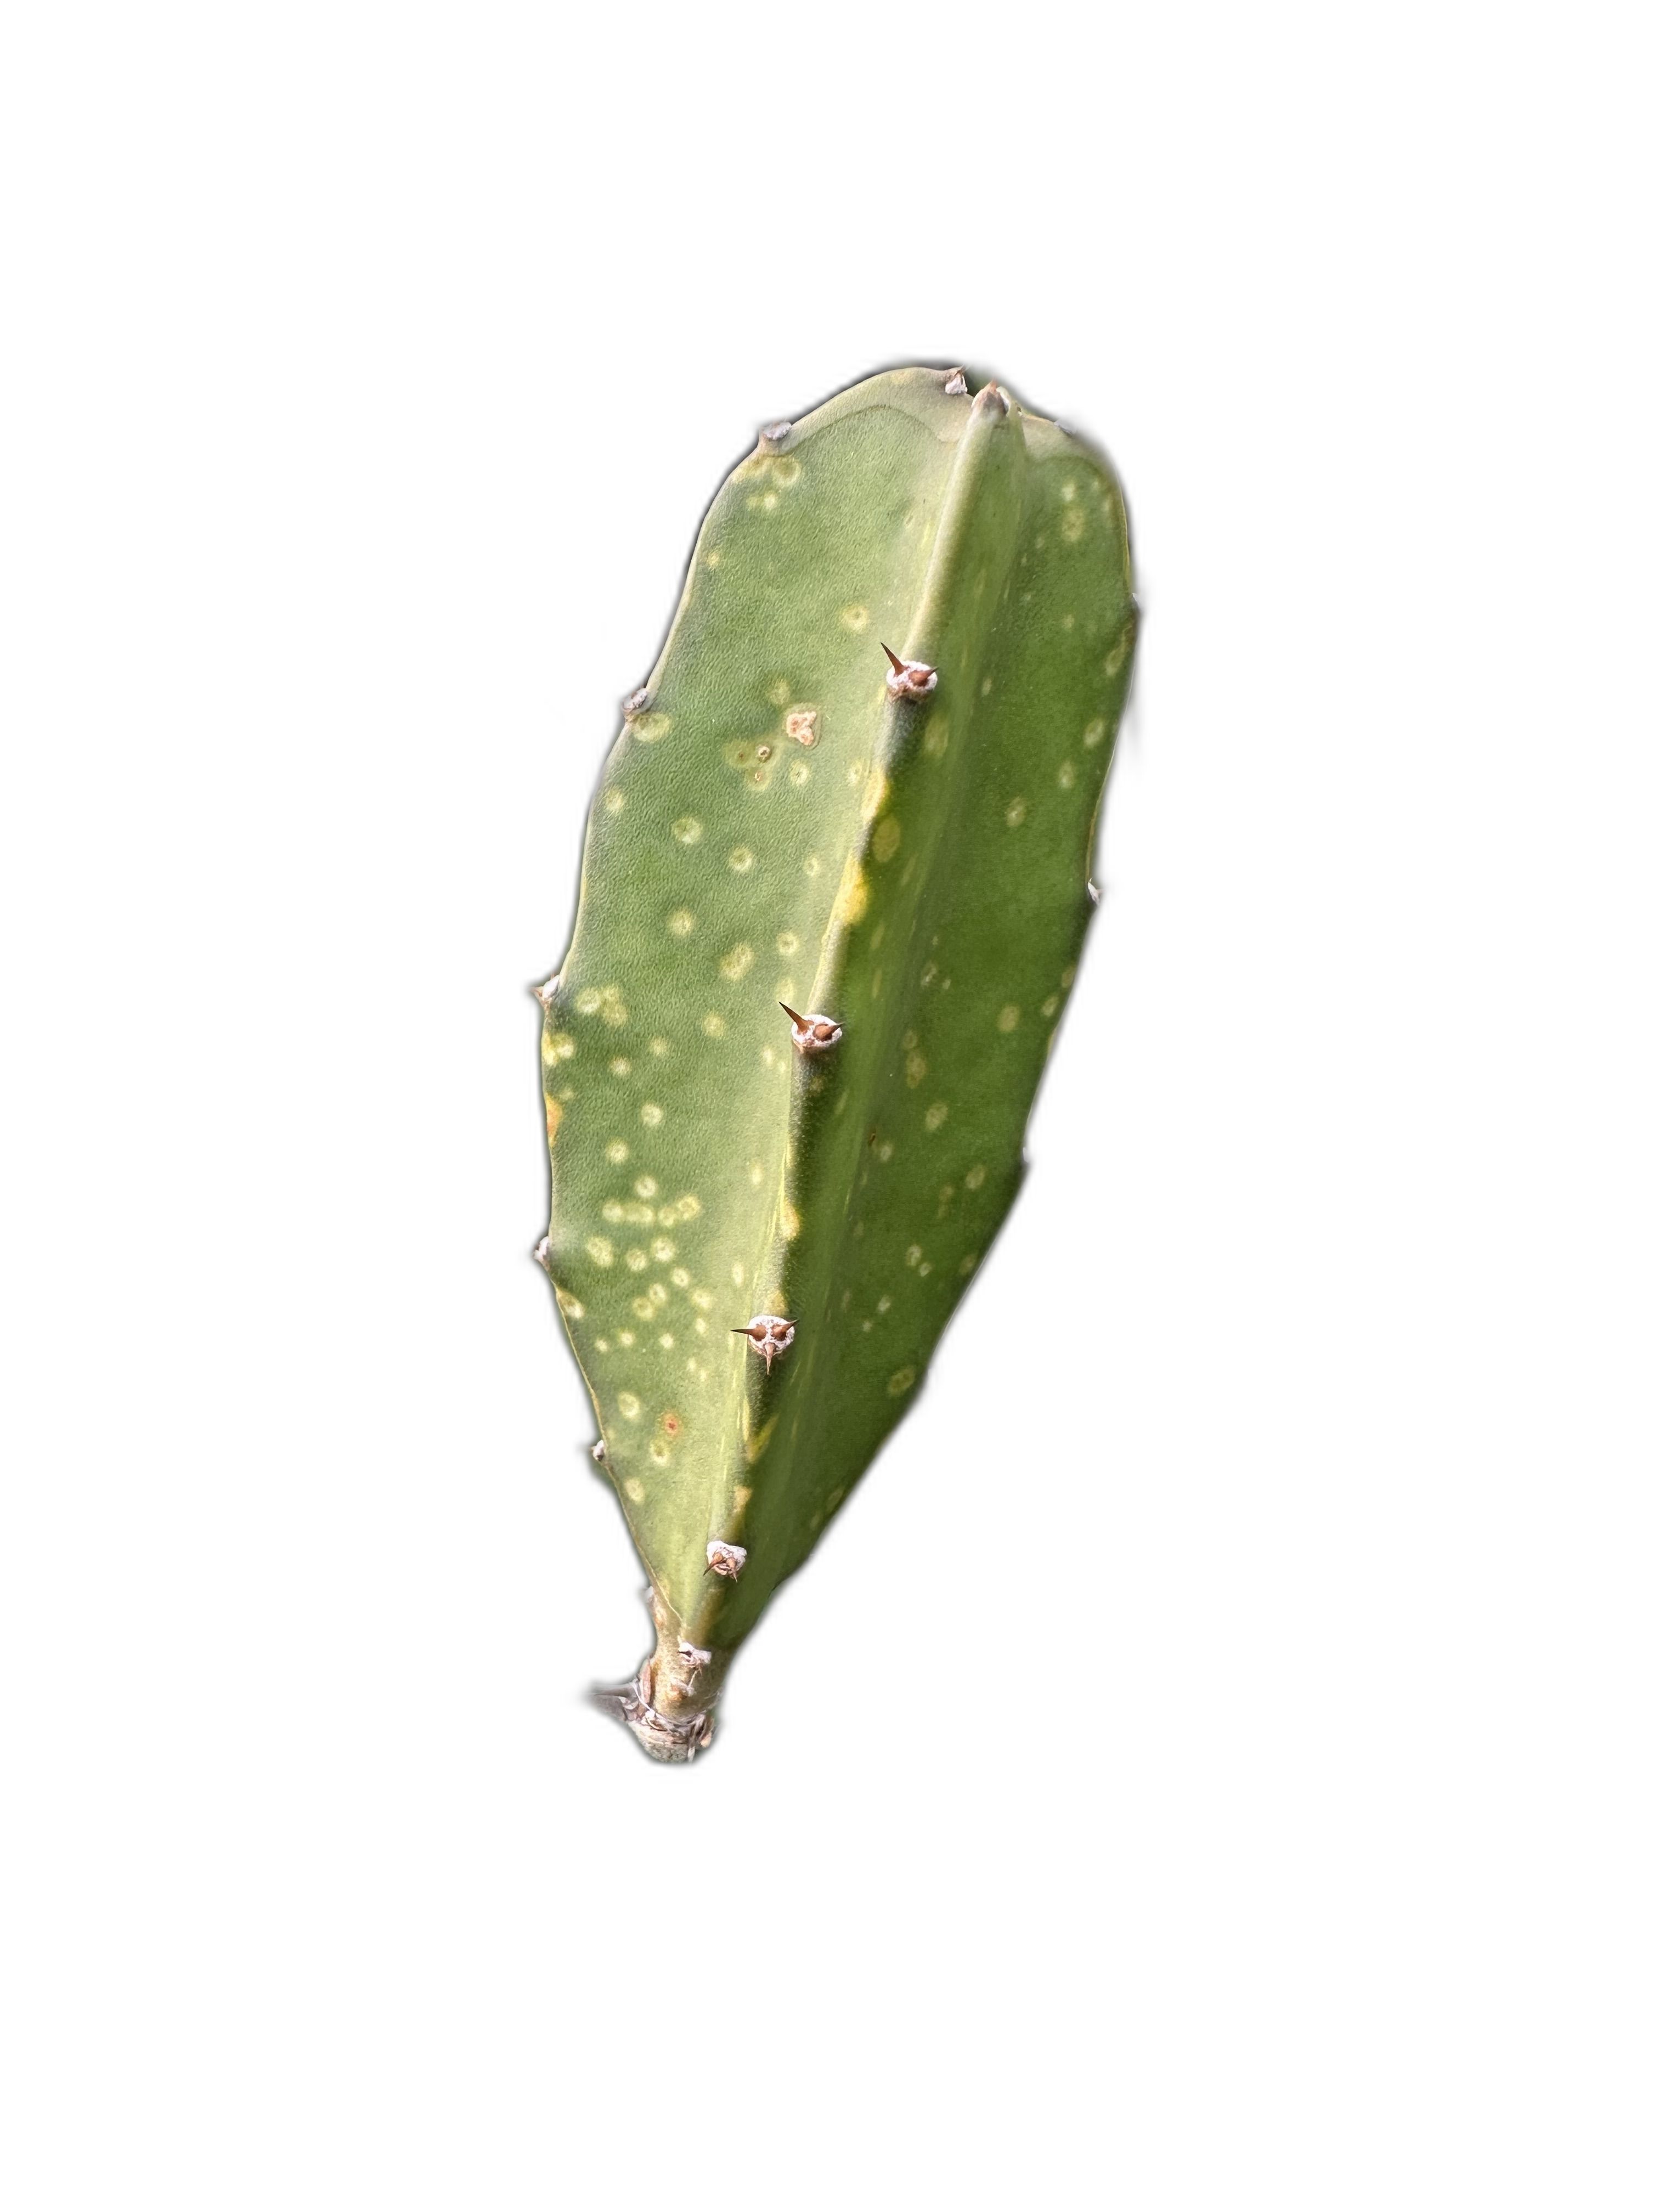
Label: Bad leaf